Andrzej Szajna

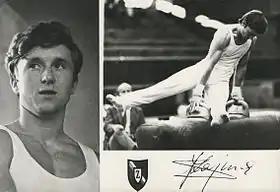
Szajna in the 1970s

Andrzej Szajna (30 September 1949 – 22 January 2024) was a Polish artistic gymnast who won two individual bronze medals at the 1974 World Championships. He competed at the 1972, 1976, and 1980 Summer Olympics with the best individual result of sixth place all-around and on parallel bars in 1976. At the European championships he shared gold medal on the floor with Nikolai Andrianov in 1975 and placed second on the vault behind Andrianov in 1971, 1973, and 1975.